Live and Let Die (film)

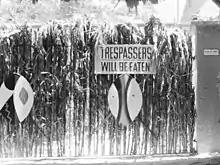
"Trespassers Will Be Eaten" – Gate to "Jamaica Safari Village" in Falmouth, Jamaica, film location of the crocodile farm/drug lab (photo taken in 1974)

While searching for locations in Jamaica, the crew discovered a crocodile farm in Falmouth owned by Ross Kananga, after passing a sign warning that "trespassers will be eaten". The crocodile farm was put into the script and also inspired Mankiewicz to name the film's villain after Kananga.